A1086 road

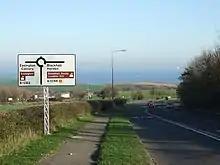
The A1086, heading east

The A1086 is mostly a dangerous route between Horden and Blackhall Colliery and between Crimdon and Hart Station as the road runs through wooded areas with Castle Eden Dene between Horden and Blackhall Colliery and Crimdon Dene between Crimdon and Hart Station. The road has a 30 miles per hour speed limit in built-up areas and a 40 miles per hour speed limit for other areas apart from between Crimdon and Hart Station where the road has the national speed limit of 60 miles per hour, several people have died and suffered serious injuries through drivers exceeding this. During the 1990s there were signs along the road saying about the number of deaths and injuries on the A1086.